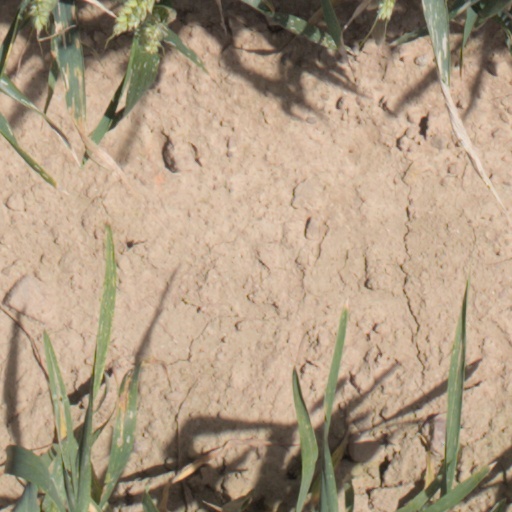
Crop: wheat